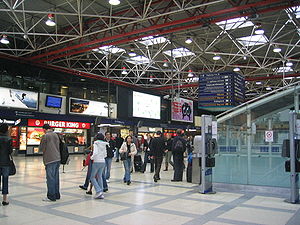
London Bridge Station / National Rail
London Bridge Station er et stort National Rail- og London Underground-stationskompleks i Southwark-distriktet i det centrale London, der optager et stort område i to niveauer umiddelbart sydøst for London Bridge og 2,6 km øst for Charing Cross. Den er en af verdens ældste jernbanestationer. Set på passagertal er det den fjerdestørste jernbaneterminal i London, men statistikkerne tager ikke højde for det store antal pendlere, der skifter tog på stationen.